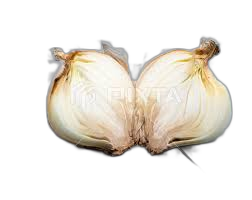
Waste category: biological